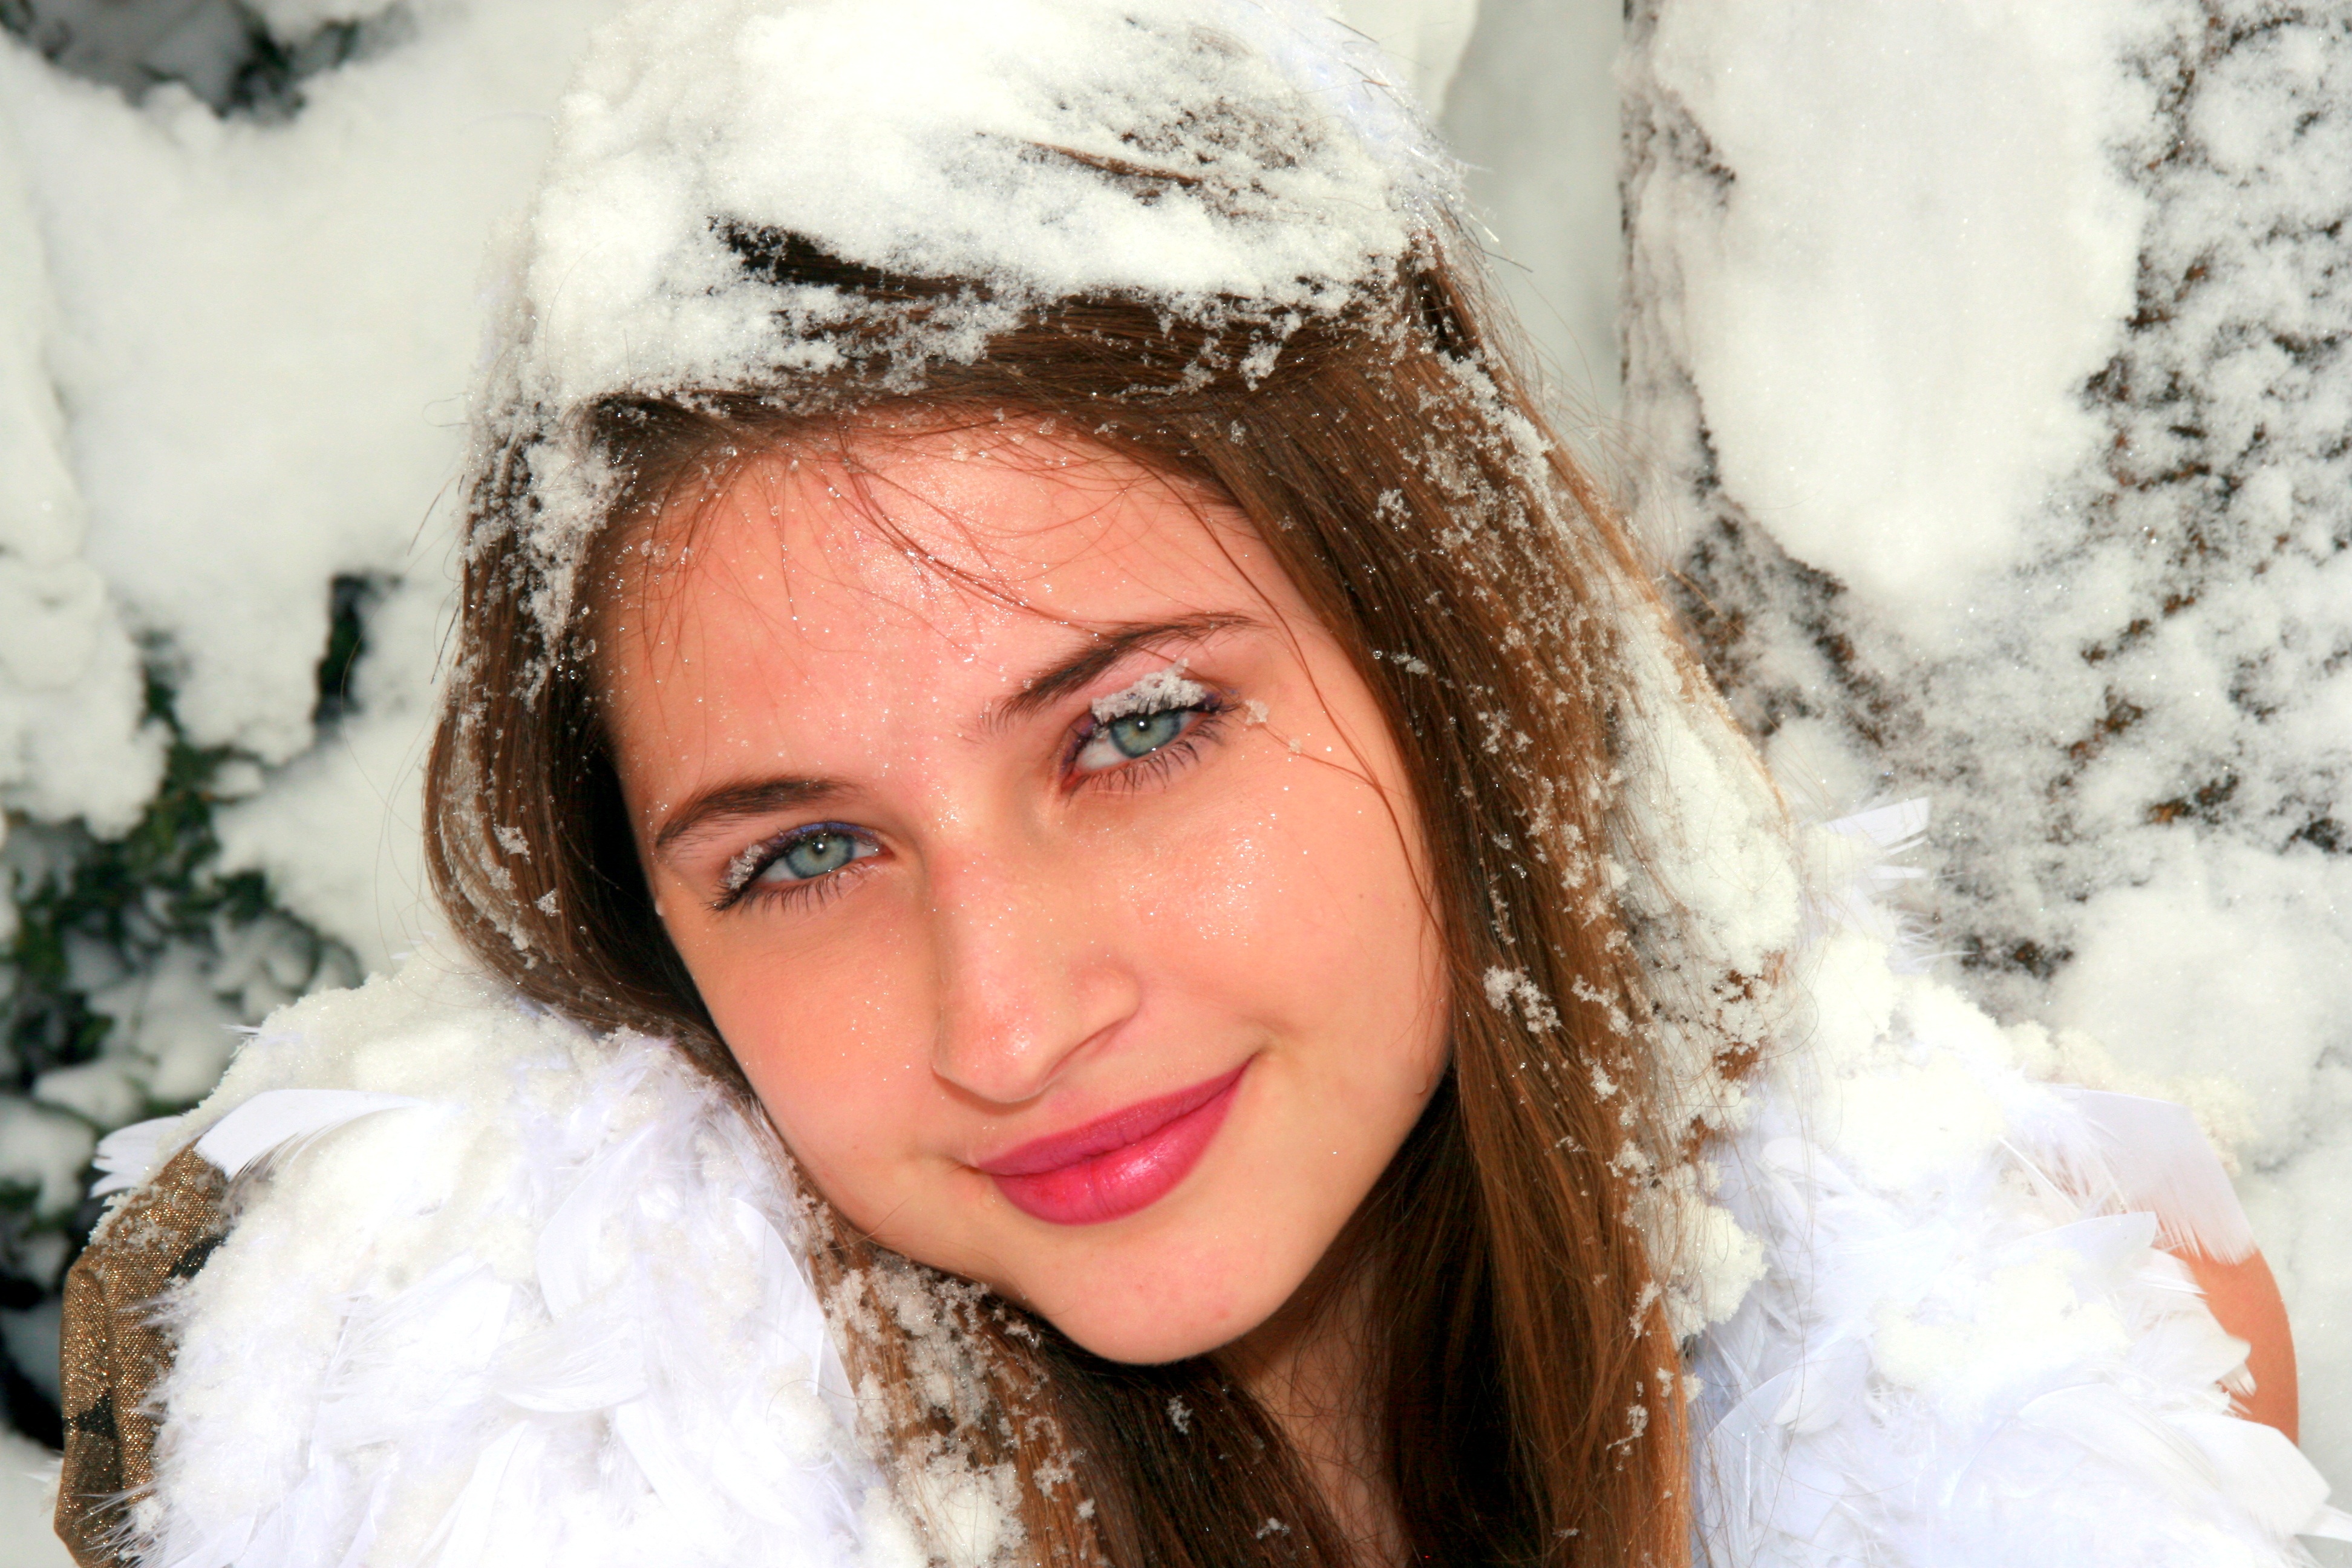
person, snow, winter, girl, woman, white, fur, portrait, model, spring, weather, child, lady, bride, blonde, facial expression, season, face, dress, eye, head, skin, beauty, princess, blue eyes, photo shoot, portrait photography